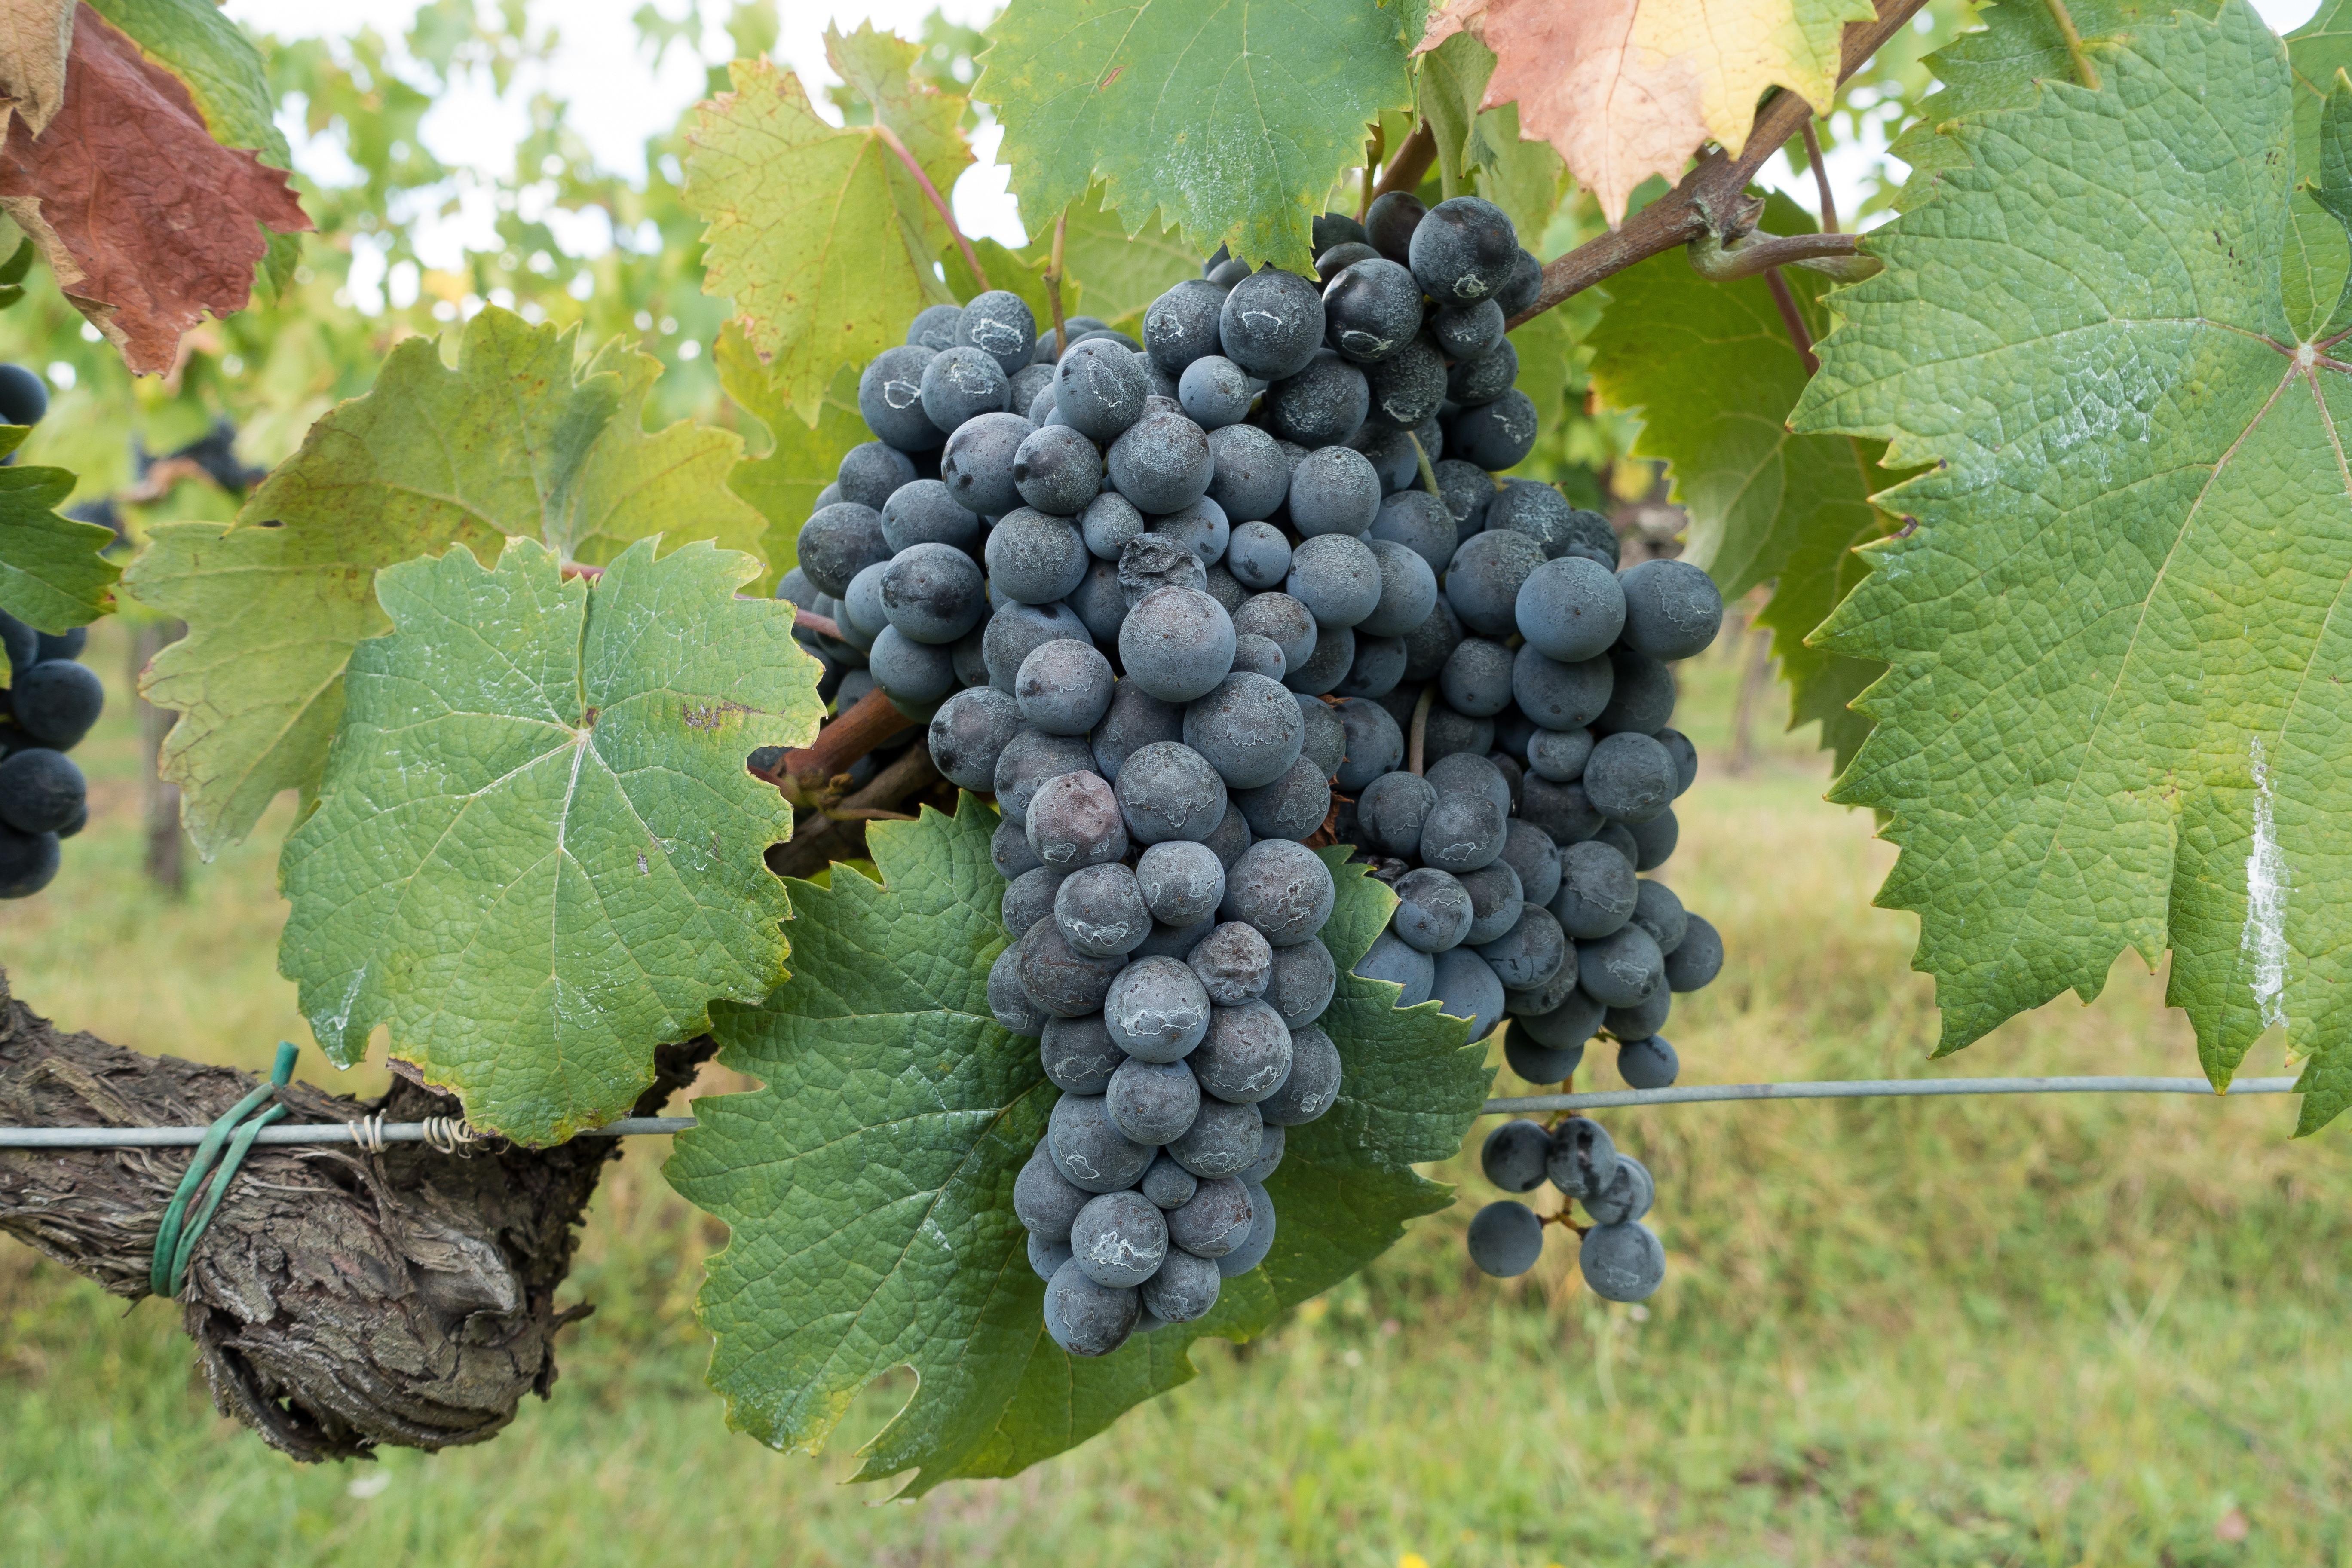
nature, plant, grape, vine, vineyard, fruit, food, produce, autumn, italy, tuscany, agriculture, shrub, winegrowing, flowering plant, vitis, chianti, land plant, grapevine family, zante currant